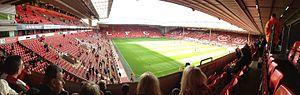
Le stade d'Anfield, parfois appelé Anfield Road, est un stade de football situé dans le quartier d'Anfield, dans le nord-ouest de Liverpool, en Angleterre. Construit en 1884, il est d'abord l'enceinte de l'Everton FC. En 1892, Everton quitte Anfield pour Goodison Park et le Liverpool Football Club est créé pour jouer à Anfield, ce qu'il fait toujours plus d'un siècle plus tard. Il est situé à proximité du Stanley Park, un grand parc public de 45 hectares. Dans les rues proches du stade, il y a des maisons et boutiques aux couleurs du club des Reds, le rouge et le blanc, mais aussi le jaune. Une signalétique routière annonce particulièrement la direction d'Anfield. Il est desservi par des trains et des bus mais les places de parking sont peu nombreuses.